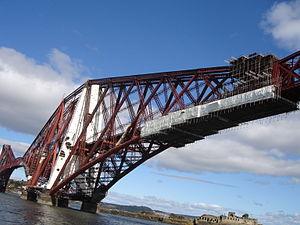
Le pont du Forth est un pont du Royaume-Uni situé à quatorze kilomètres à l’ouest de la ville écossaise d’Édimbourg. Il est le deuxième plus long pont ferroviaire de type cantilever au monde quant à sa portée libre et le premier de grande taille jamais construit. Sa longueur est supérieure à 2,5 kilomètres. Il est uniquement destiné au trafic ferroviaire et permet de relier le council area d’Édimbourg à celui de Fife en enjambant le fleuve Forth. Il constitue ainsi un axe majeur de transport entre le nord-est et le sud-est du pays, doublé depuis 1964 par le pont autoroutier du Forth. En 1999, le pont est inscrit sur la liste indicative du patrimoine mondial de l’UNESCO, et le 5 juillet 2015, il gagne le titre de patrimoine mondial.